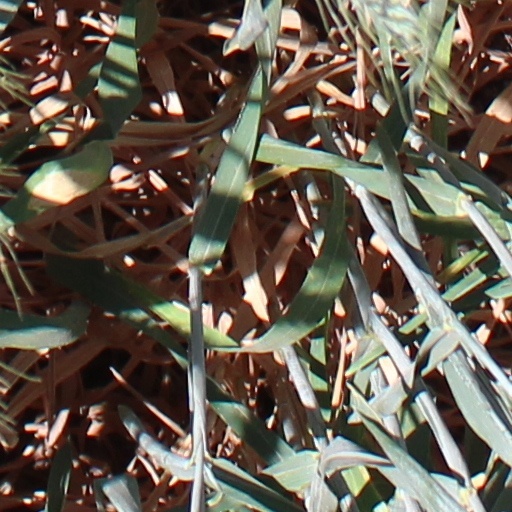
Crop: wheat